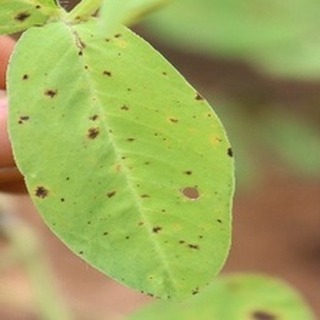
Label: groundnut_late_leaf_spot